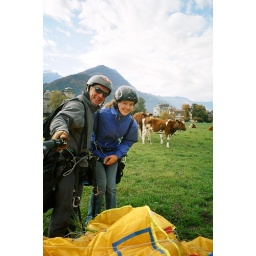
landing in a field with cows and a bugle player